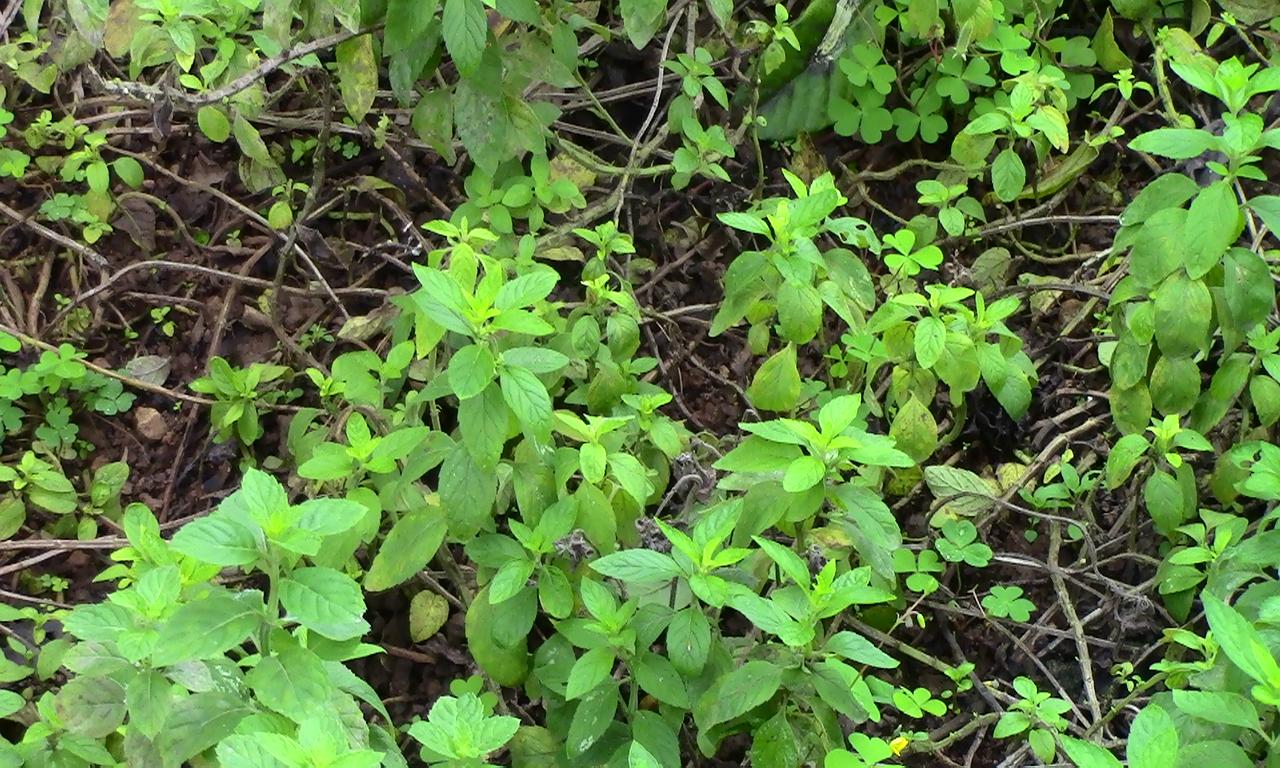
Label: Sunlight